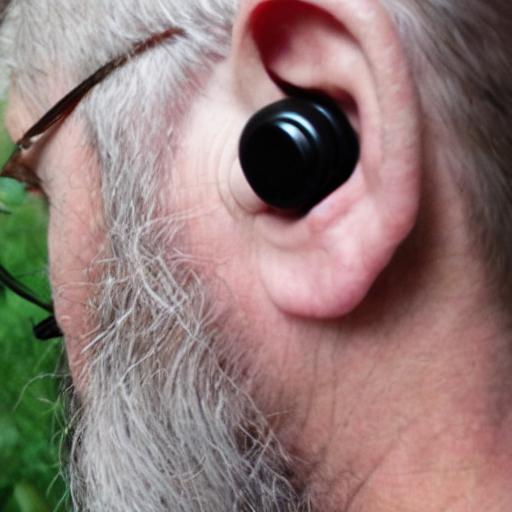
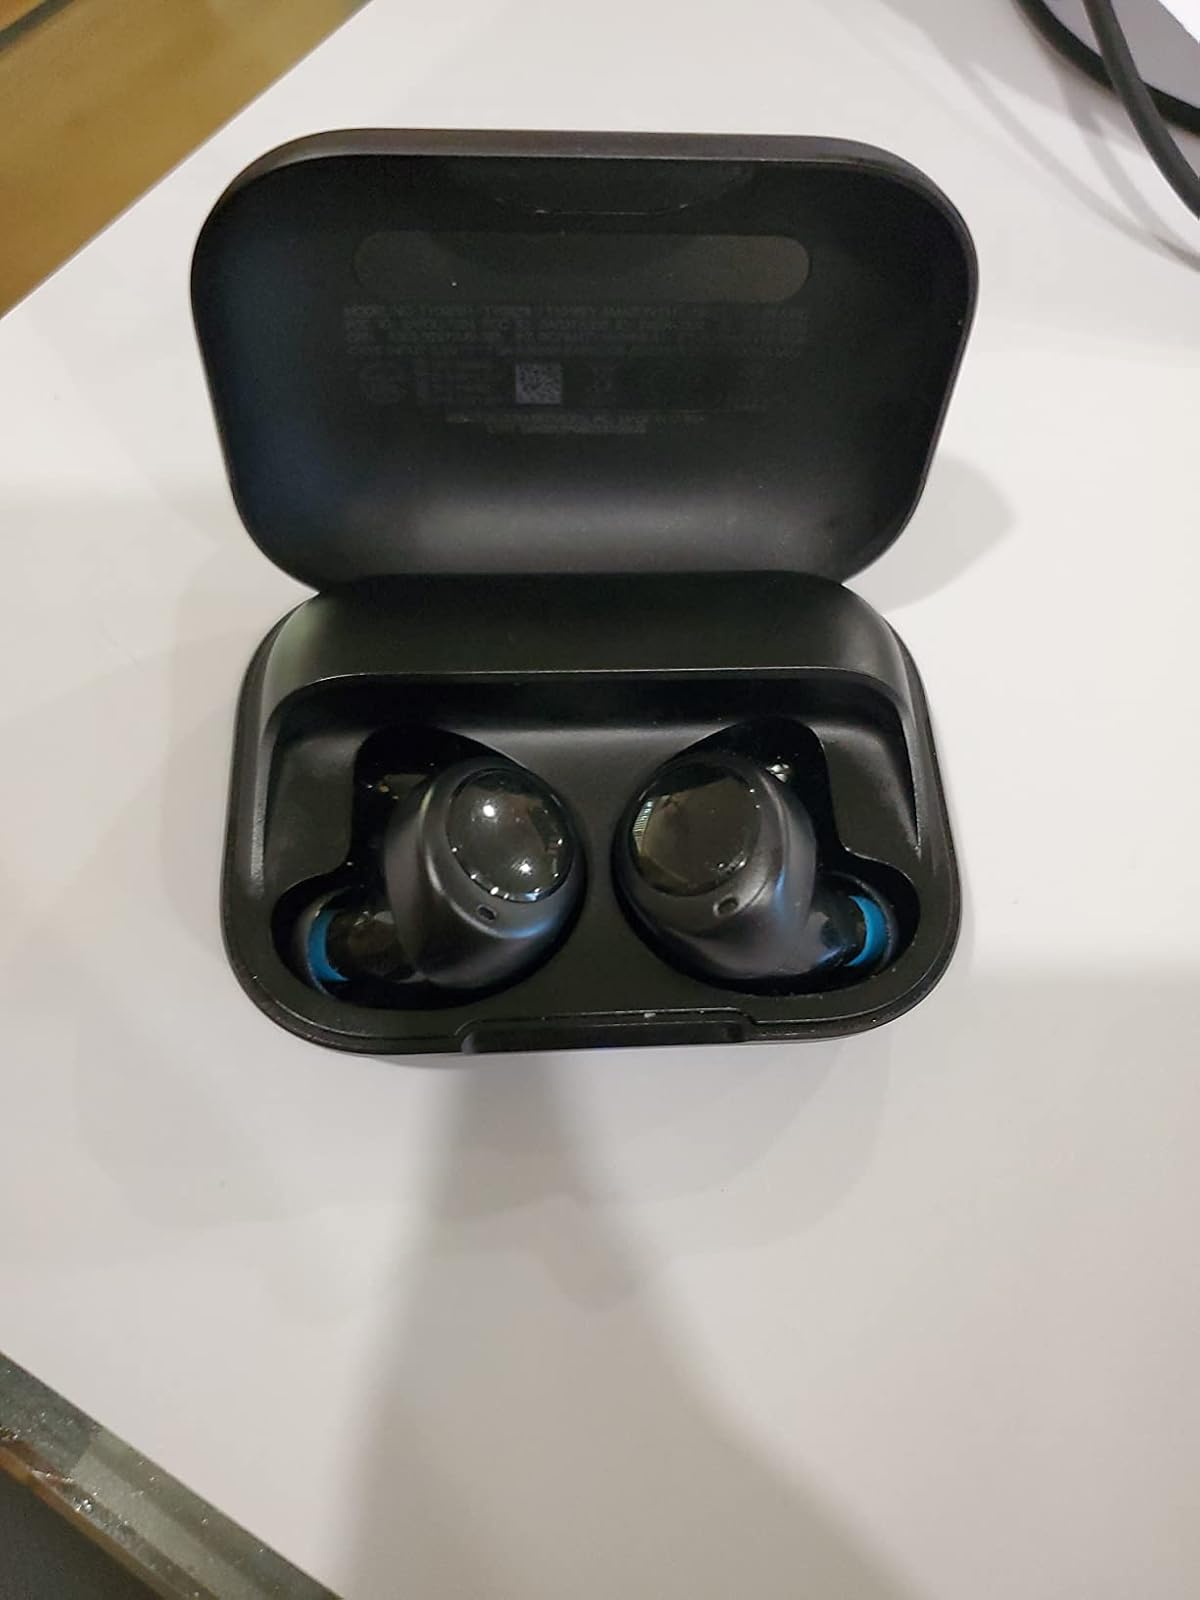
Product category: earbuds
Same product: no